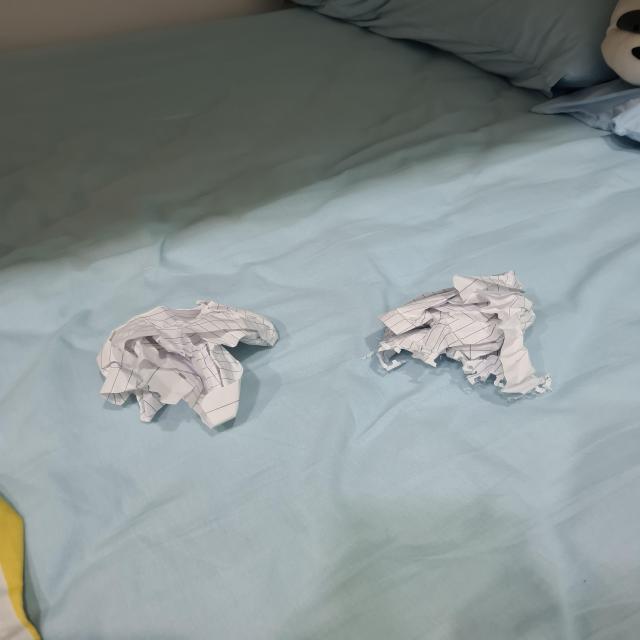
Label: tissues